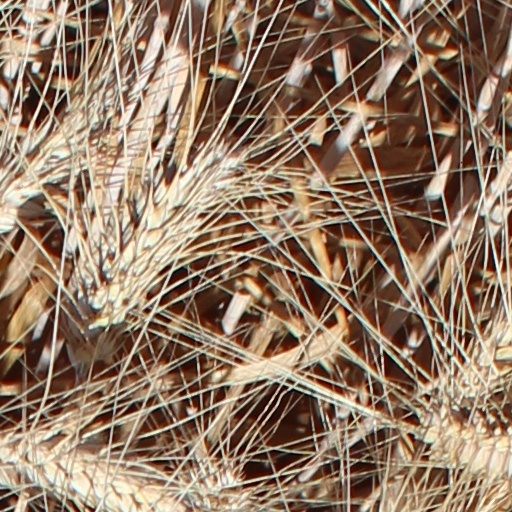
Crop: wheat